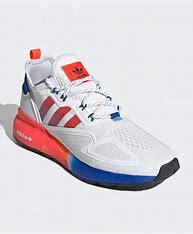
Brand: Adidas
Model: ZX 2K Boost 2